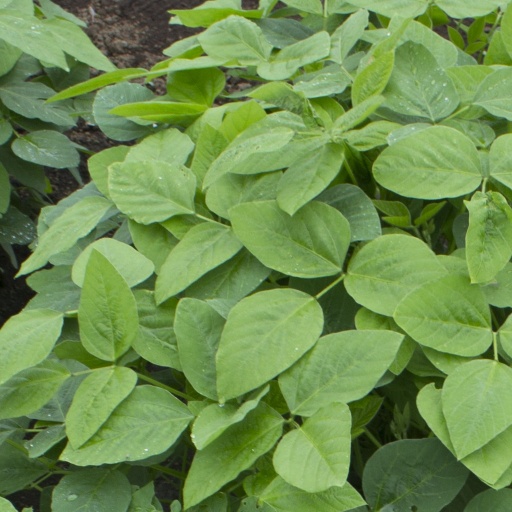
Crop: soybean